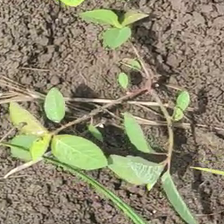
Weed species: Moti_dudhi(Euphorbia_geneculata_L)